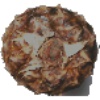
Label: pineapple